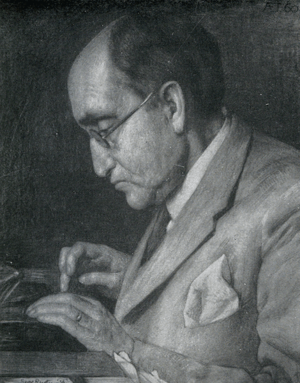
Andreas Latzko est un écrivain austro-hongrois né à Budapest le 1ᵉʳ septembre 1876 et mort le 11 septembre 1943 à Amsterdam.